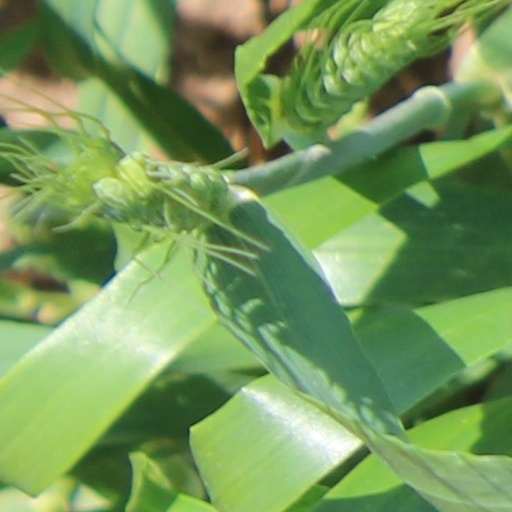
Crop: wheat